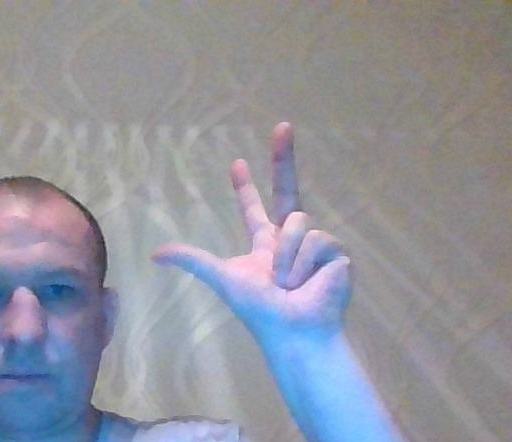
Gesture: three2